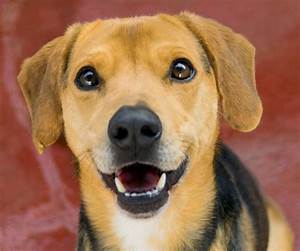
Label: cane